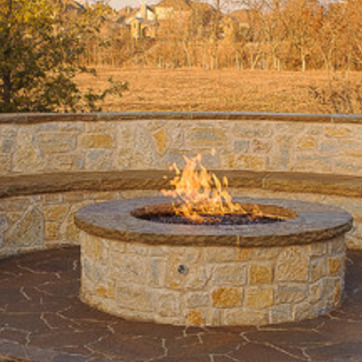
Material: other